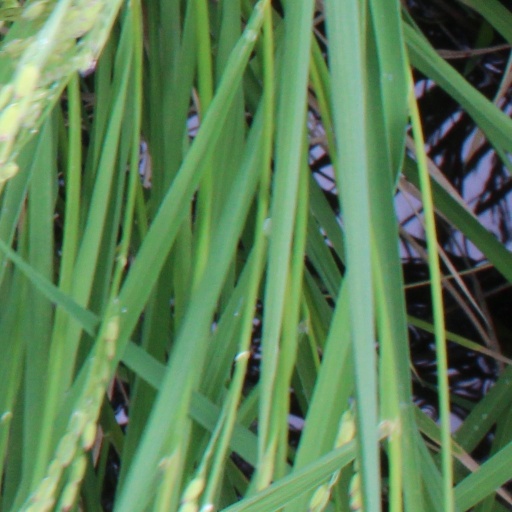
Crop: rice